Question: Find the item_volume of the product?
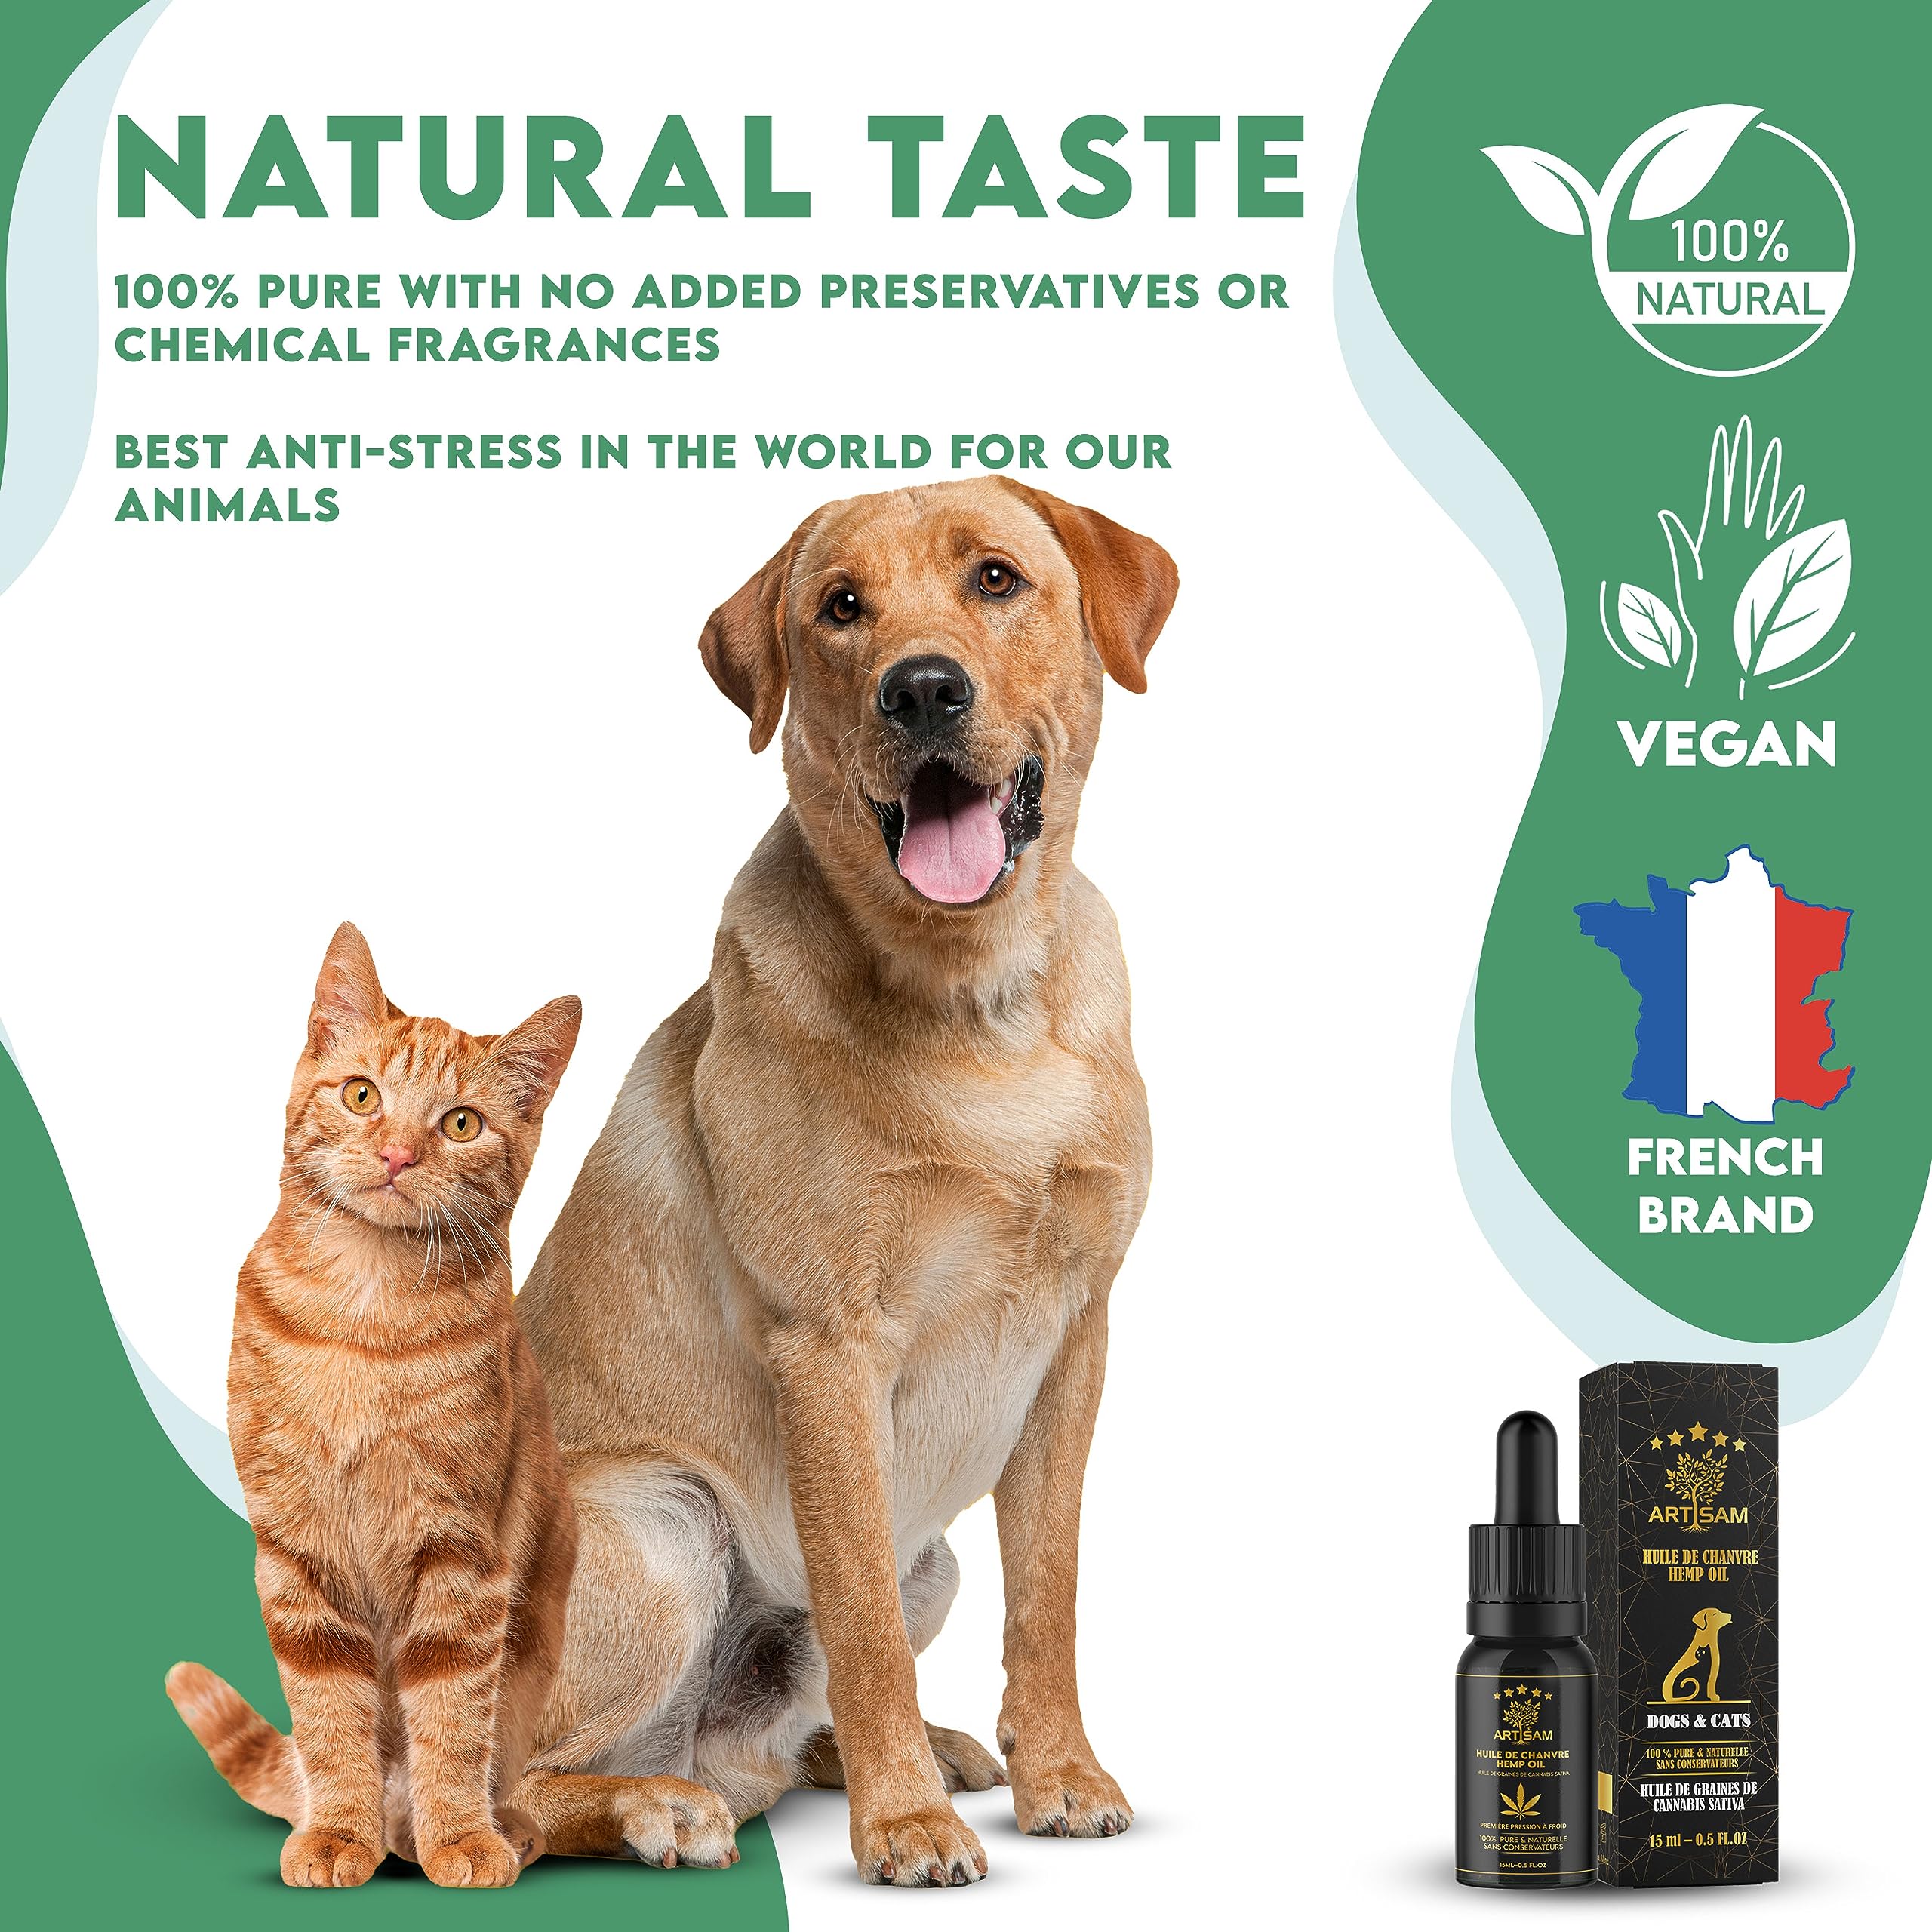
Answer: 0.5 fluid ounce